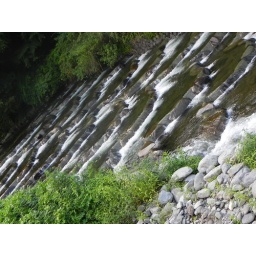
The waterfall outside my bedroom window in Hakone